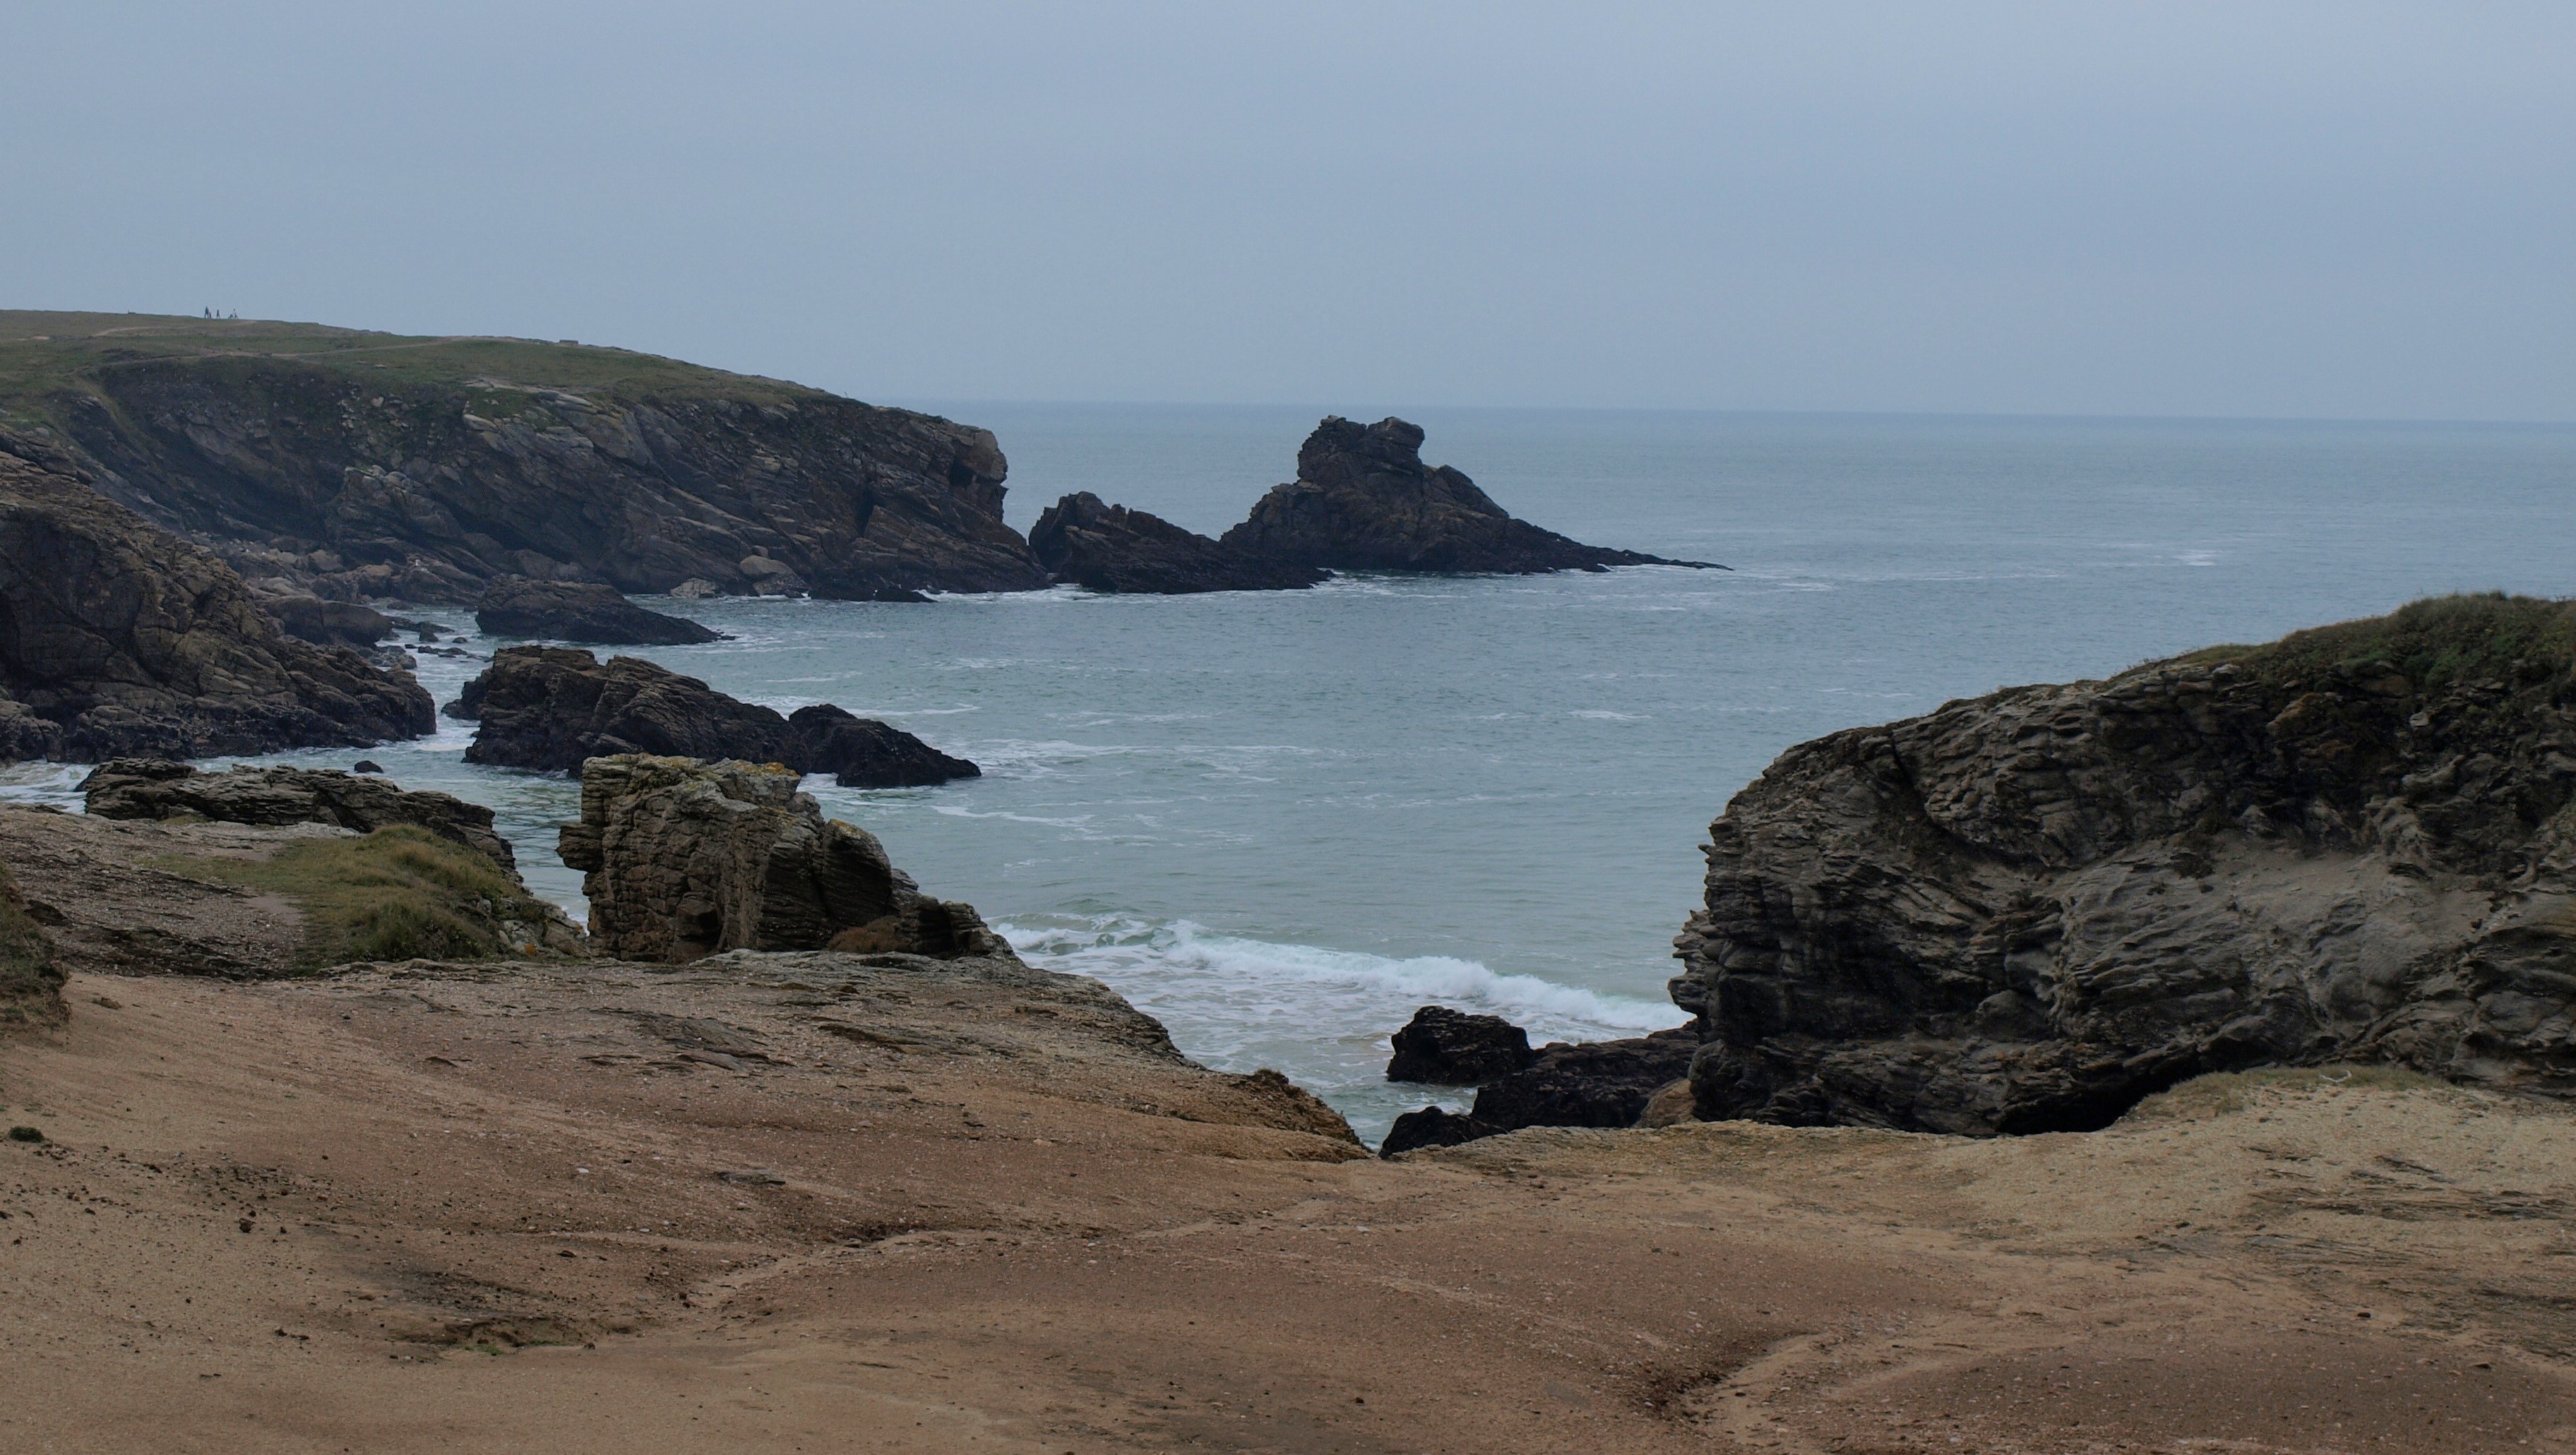
beach, sea, coast, sand, rock, ocean, shore, wave, cliff, cove, tower, bay, stack, terrain, body of water, headland, geology, cape, islet, landform, geographical feature